Geography of Malaysia

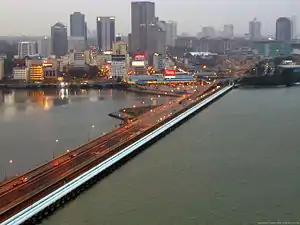
The 1056m Johor-Singapore Causeway connects Malaysia and Singapore across the Straits of Johor. In the background is Johor Bahru.

Between Peninsular Malaysia and East Malaysia is the South China Sea, the largest body of water around Malaysia. Facing the western coast of Peninsular Malaysia is the Strait of Malacca towards the south, and the Andaman Sea towards the north. The Strait of Malacca, lying between Sumatra and Peninsular Malaysia, is arguably the most important shipping lane in the world. These seas are marginal seas of the Indian Ocean.